I Gymnasium Zagreb

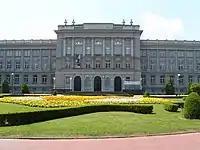

In 1895, the school moved to Roosevelt Square, into the building which now houses the Museum of Mimara.